Nikolskoe Cemetery

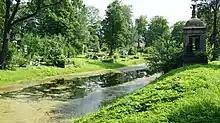
The pond and details of the cemetery landscaping

The cemetery was opened in 1863, to the east of the Cathedral of the Holy Trinity, the main church of the monastery. It was the third cemetery in the complex, after the original Lazarevskoe Cemetery in the 1710s, and the Tikhvin Cemetery in 1823. It was constructed on a space originally planned for a garden at the main entrance to the monastery, but that instead had become used for roads and palisades. It was first called the Zasobornoye Cemetery, but became known as the Nikolskoe after the construction of the Church of St. Nicholas between 1868 and 1871 to the design of diocesan architect Grigory Karpov. The church was funded by the wealthy merchant N. I. Rusanov, who established his family tomb on the ground floor. The Spiritual Council noted that "the Lavra cemetery is not open to everyone, as are the city cemeteries, but only a few persons from the government service and persons with honorary titles are buried here." Part of the cemetery also served as the burial site for the Monastery's monks and the metropolitans of Saint Petersburg, leading to the name Bratskoe, or "Brotherhood" section.